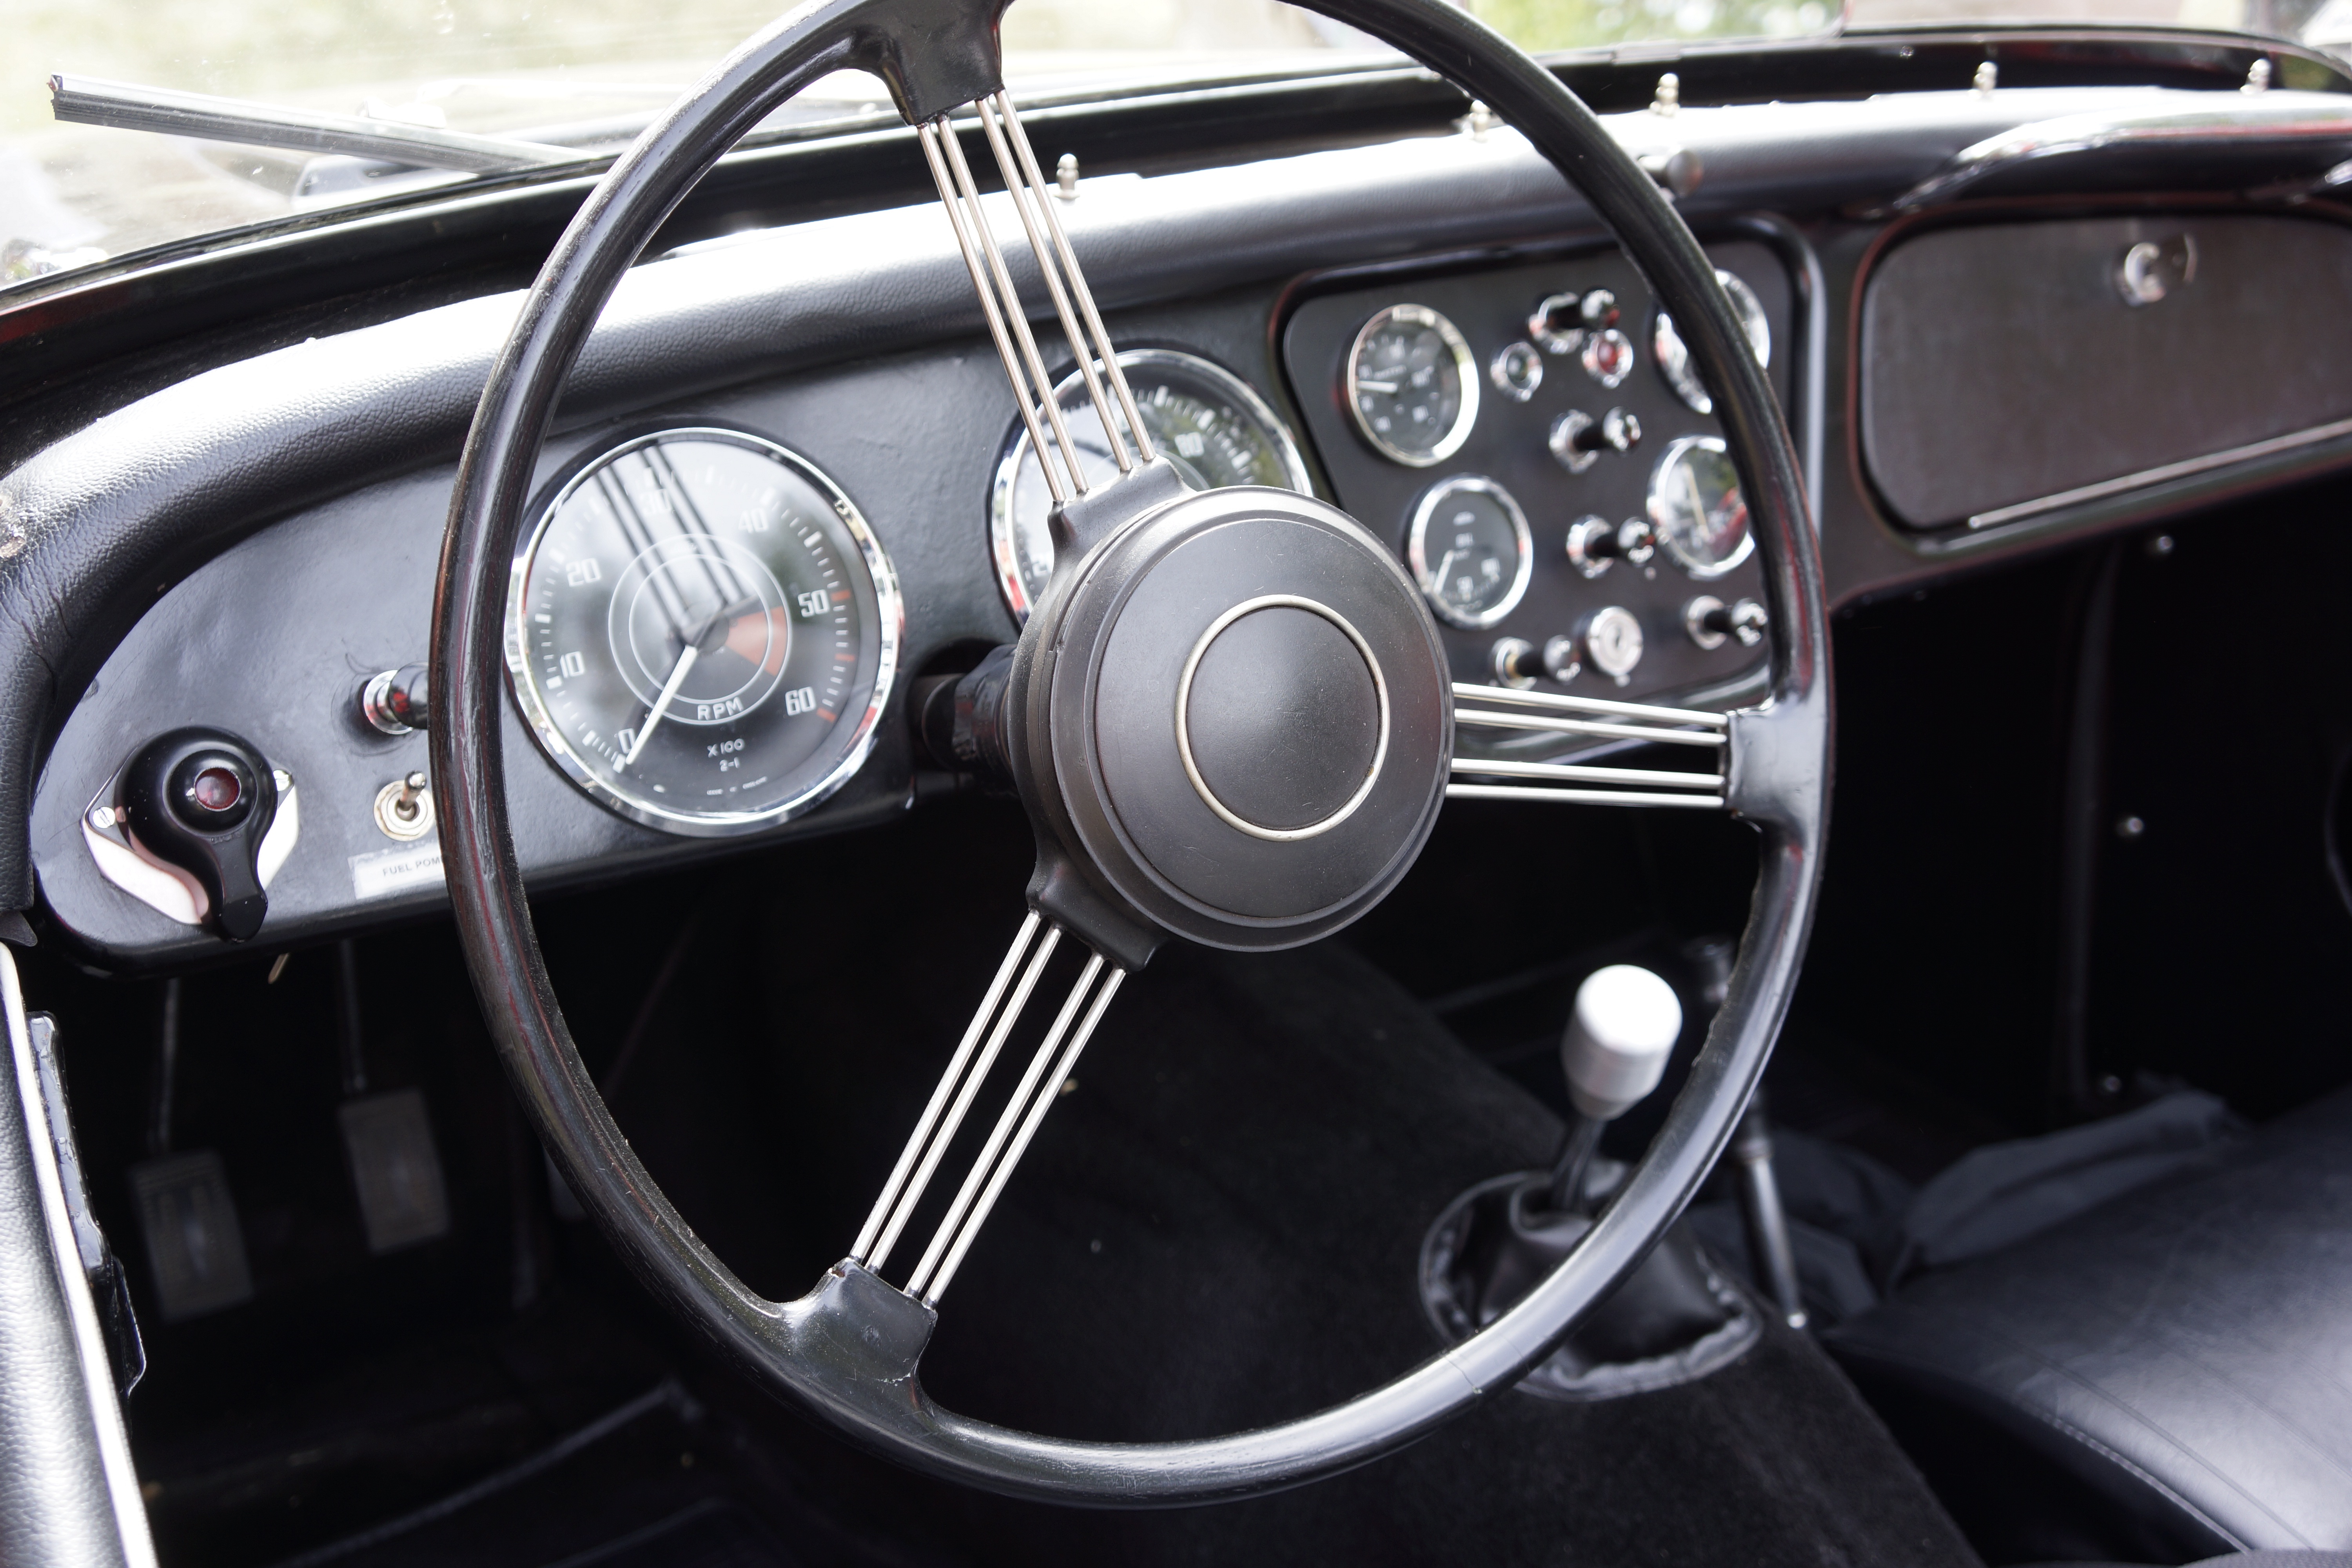
car, wheel, old, vehicle, steering wheel, classic car, sports car, vintage car, expo, convertible, triumph, antique car, sathonay, tr3, land vehicle, automobile make, automotive exterior, luxury vehicle, steering part